Genevieve Tobin

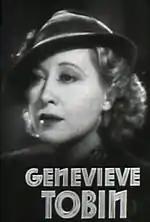
Tobin in the trailer for "The Petrified Forest" (1936)

She played supporting roles opposite such performers as Jeanette MacDonald, Nelson Eddy, Cary Grant, Barbara Stanwyck, Claudette Colbert, Joan Blondell, and Kay Francis, but occasionally played starring roles, in films such as "Golden Harvest" (1933) and "Easy to Love" (1934). She played secretary Della Street to Warren William's Perry Mason in "The Case of the Lucky Legs" (1935). One of her performances was as the bored wife of a wealthy businessman in the drama "The Petrified Forest" (1936), starring Leslie Howard, Bette Davis, and Humphrey Bogart.